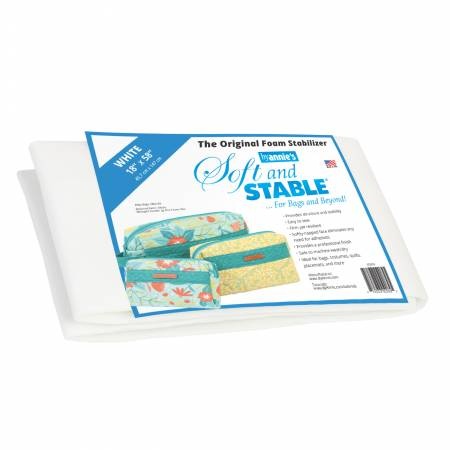
Soft and Stable
Use in place of batting or other stabilizers in purses, bags, totes and more. Great lasting body and stability. Lightweight, Maintains shape, Gives a professional finish to your project! The only foam with fabric on BOTH sides Washer and dryer safe.
Brand: Checker Distributors
Category: Arts & Entertainment > Hobbies & Creative Arts > Arts & Crafts > Art & Crafting Materials > Filling & Padding Material > Batting & Stuffing